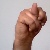
The image shows a hand gesture representing the letter 'N' in Indian Sign Language.